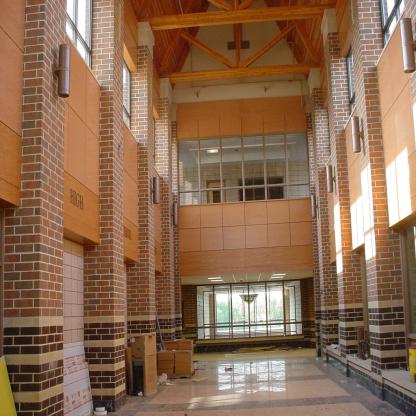
Scene: Indoor